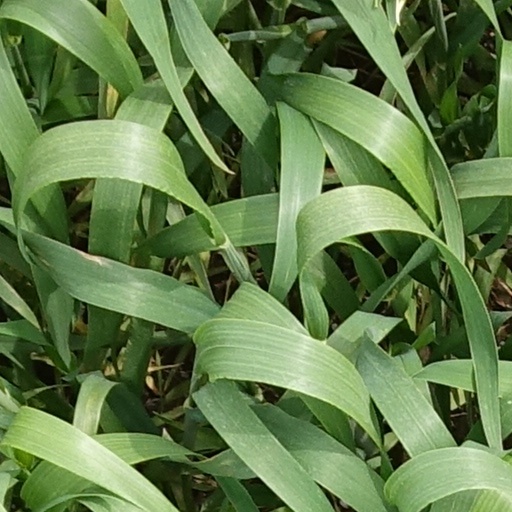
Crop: wheat